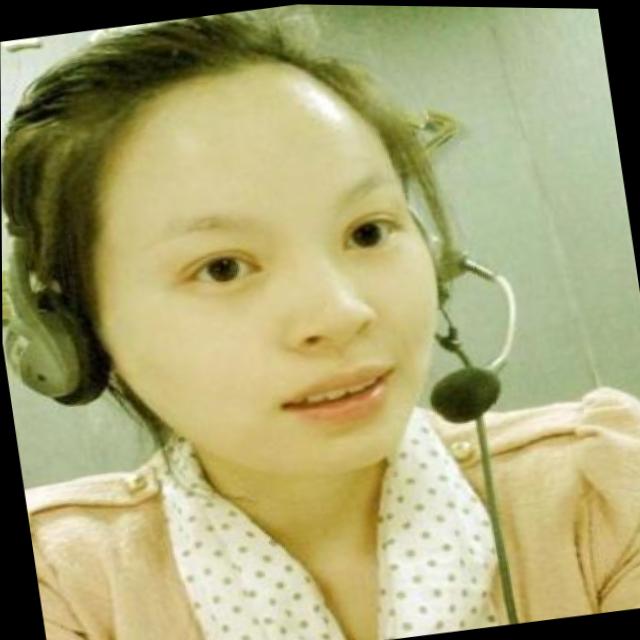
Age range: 21-44